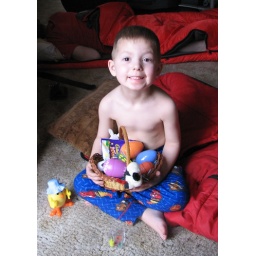
Easter bounty at home.....He camped out in his sleeping bag in the living room trying to catch the easter bunny.